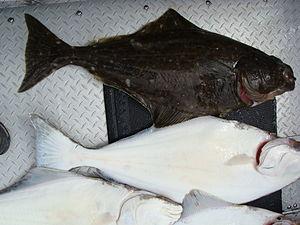
Les Pleuronectidae sont une famille de poissons plats incluant notamment les plies, les limandes, les flets et les flétans.
Hippoglossinae est une sous-famille de poissons de la famille des Pleuronectidae.